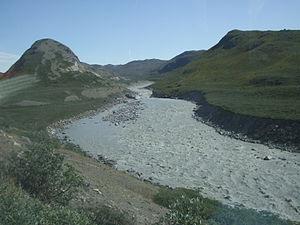
Rivère silicatée Sugarloaf Groenland 2009 Expédition ACarré
L'inlandsis du Groenland est un inlandsis recouvrant 1 710 000 km², soit 80 % du territoire du Groenland. C'est la deuxième plus grande masse de glace sur Terre après l'inlandsis de l'Antarctique.
Kangerlussuaq est une ville groenlandaise située dans la municipalité de Qeqqata à l'ouest du Groenland. La population était de 558 habitants en 2009.